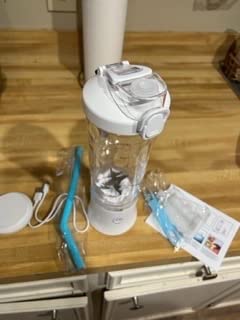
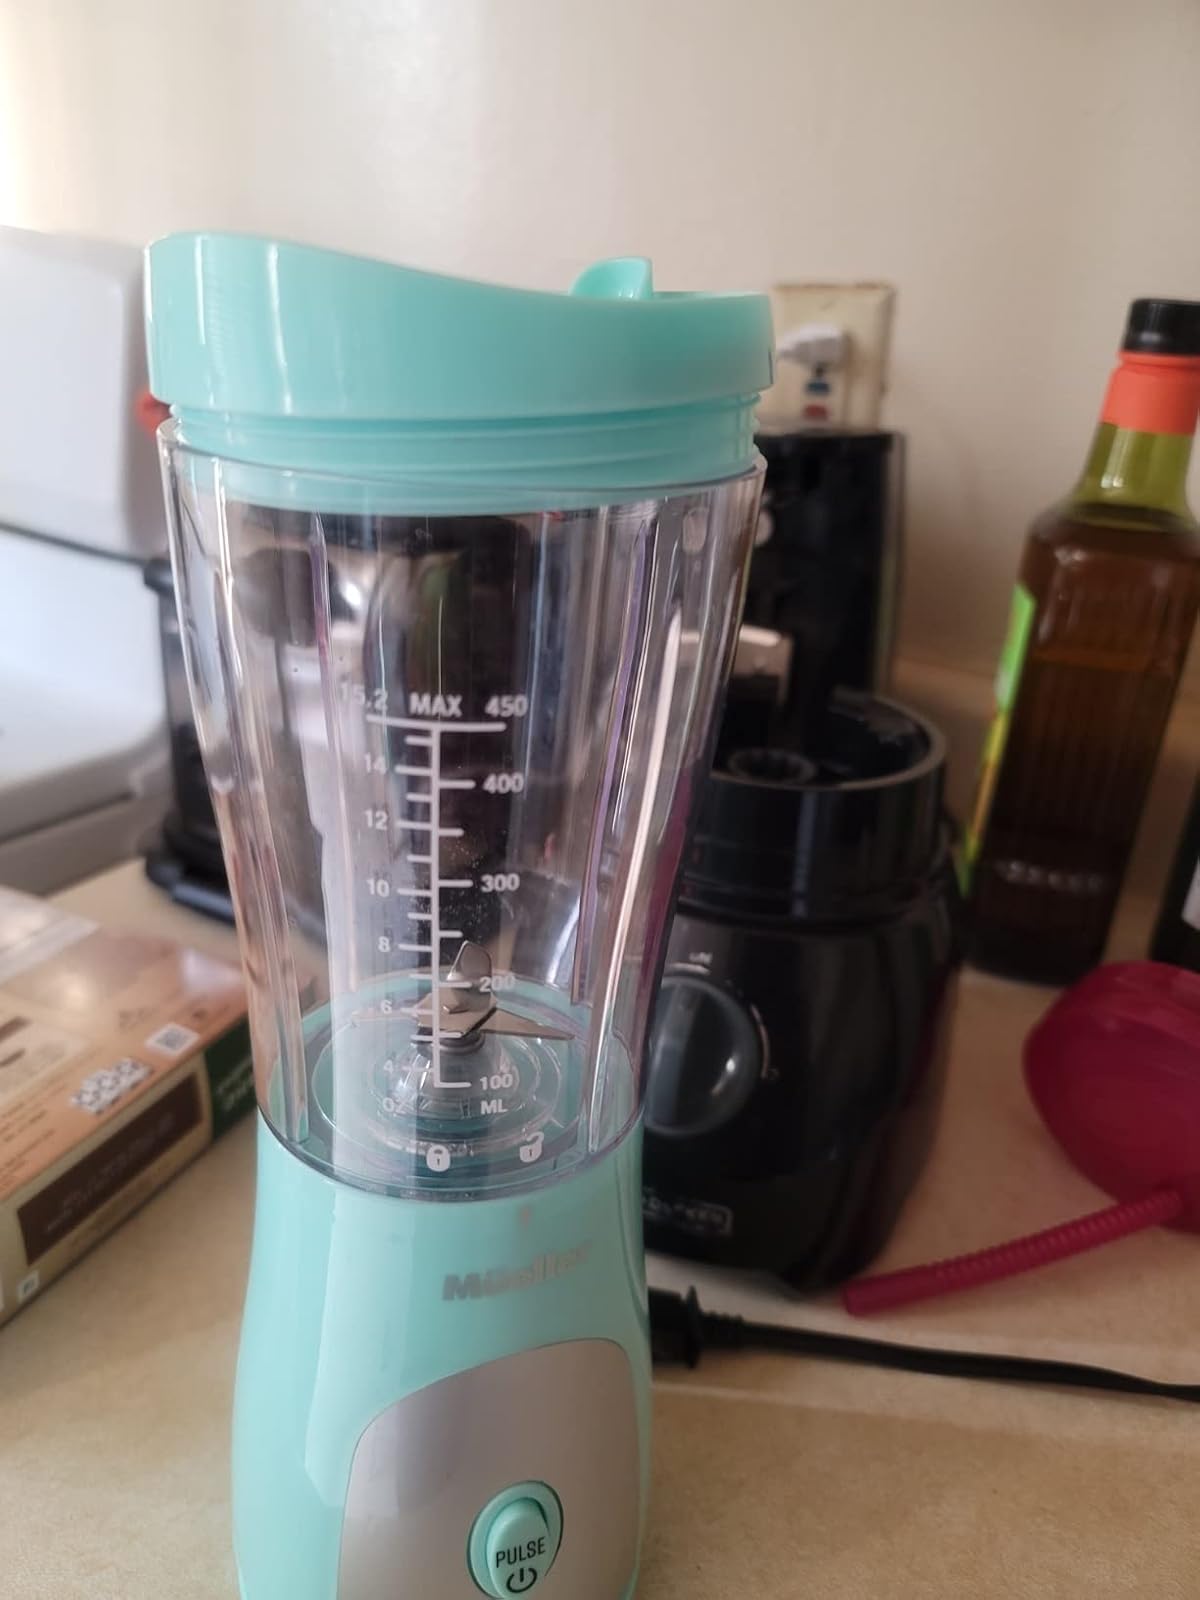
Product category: items_blender
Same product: no